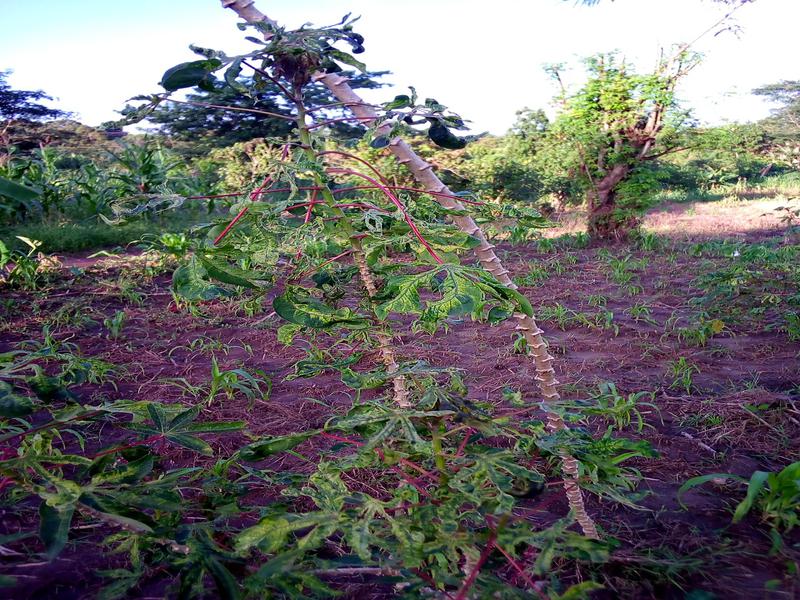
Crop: cassava
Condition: mosaic_disease